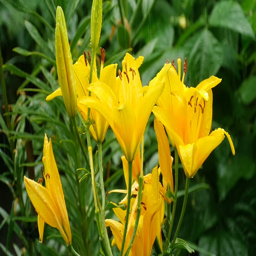
raindrops on the petals of a flower yellow , slow motion